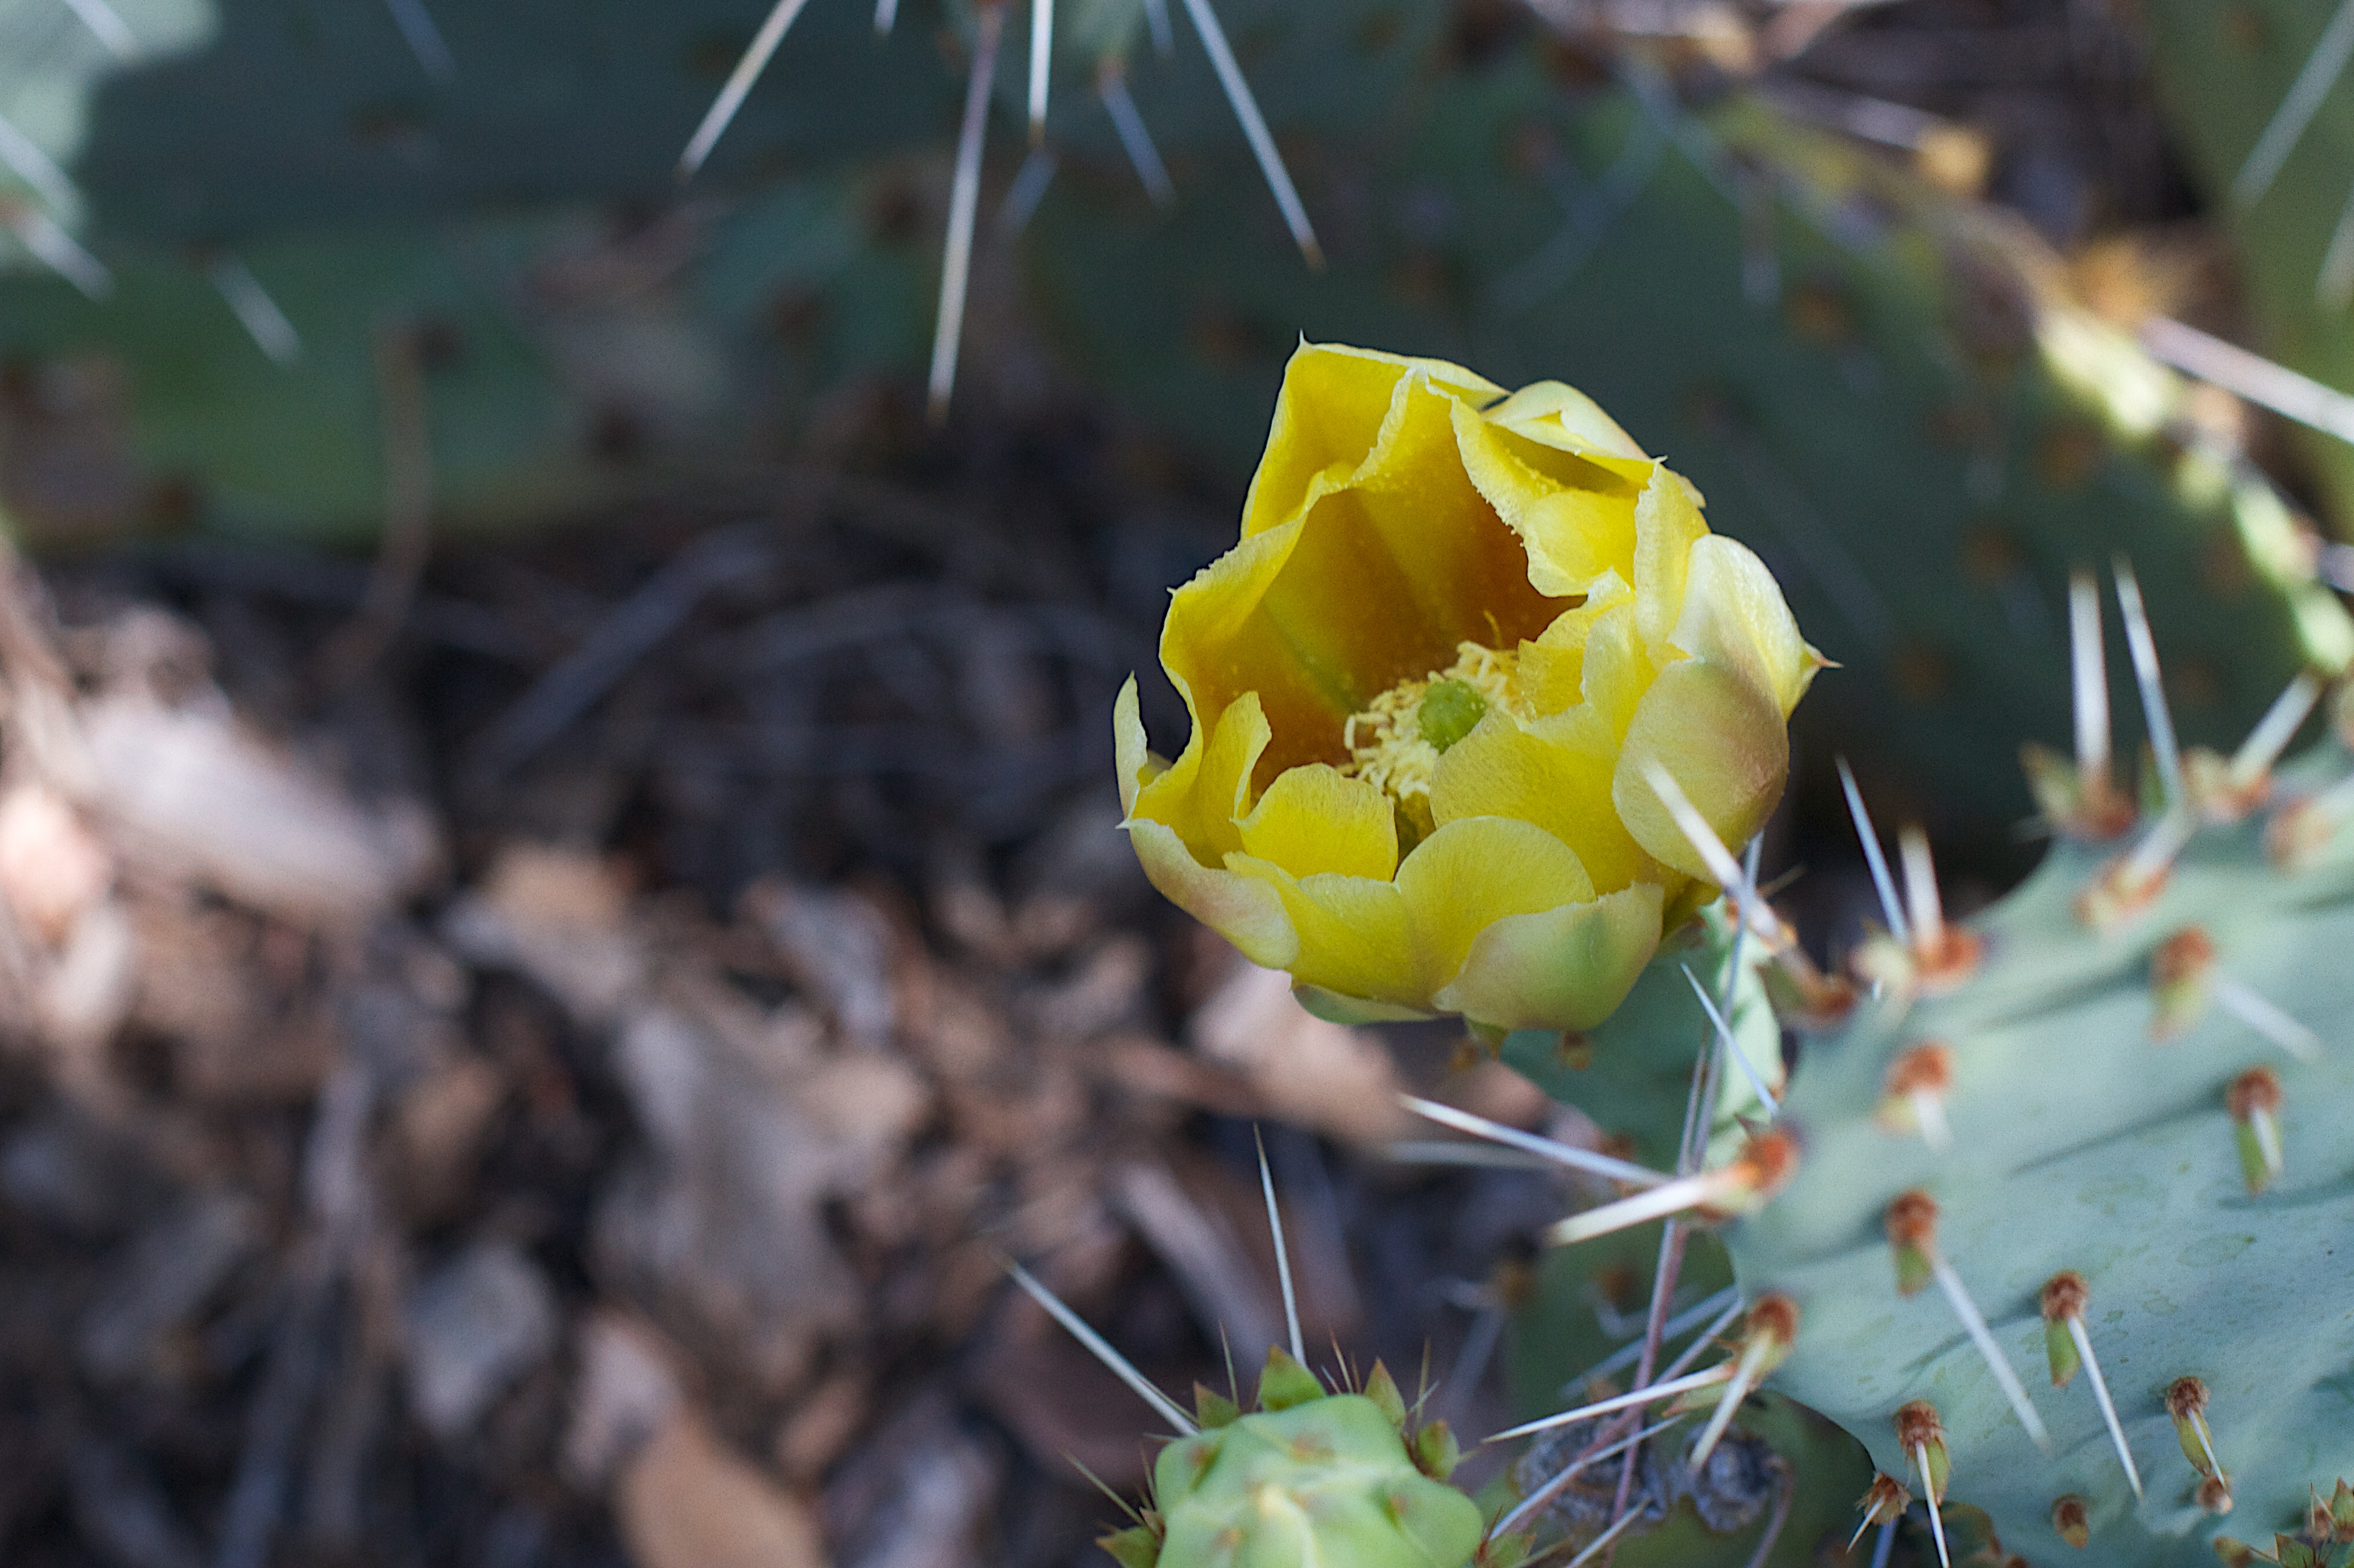
nature, cactus, plant, flower, produce, botany, yellow, flora, wildflower, macro photography, flowering plant, prickly pear, plant stem, land plant, thorns spines and prickles